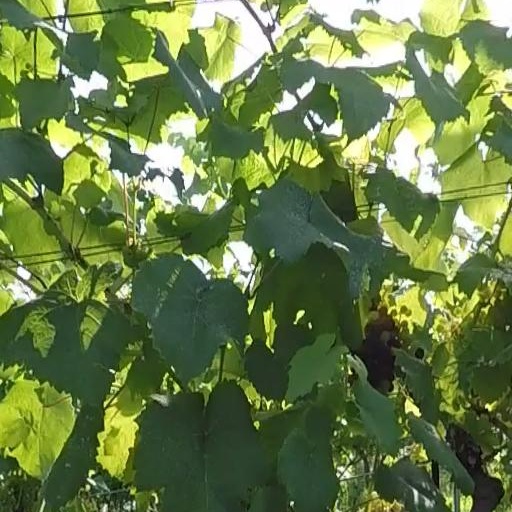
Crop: grape